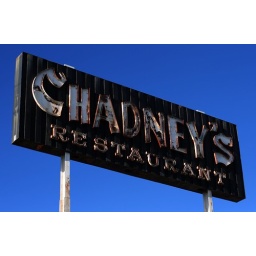
The old rusty sign above Chadney's, across the street from NBC in Burbank.